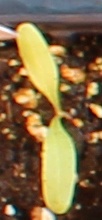
Label: Sugar beet